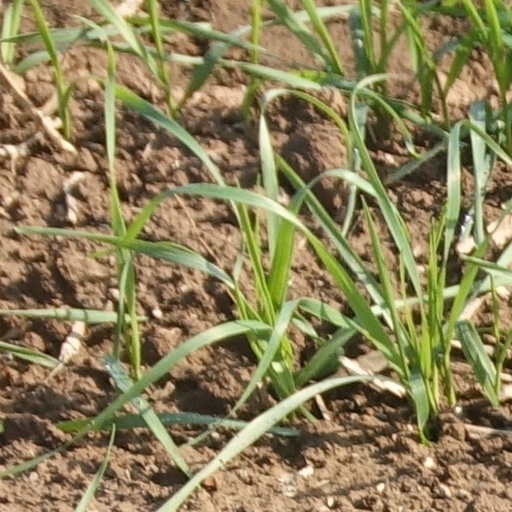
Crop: wheat